Central Black Earth Nature Reserve

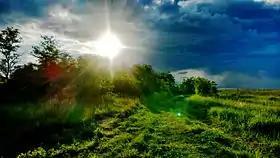
Forest-steppe meadow in the Central Black Soil Reserve

The plant life is one of predominantly meadow steppes (44% of the territory), and deciduous forest. Meadow steppes change dramatically in color across the seasons. The presence of spagnum bogs is unusual in the steppe zone. Of the forested area, 81% is natural growth, and 19% is forest plantation. Oak trees predominate, with some Norway maple, wild pear and apple, and aspen. White birch is found in the bog areas. The understory tends towards wild cherry and hazel. Scientists on the reserve have recorded 1,340 species of angiosperms.